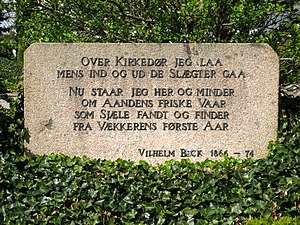
Vilhelm Beck
Mindesten for Vilhelm Beck ved Ørum Kirke.
Johan Vilhelm Beck var en dansk præst og formand for Kirkelig Forening for den Indre Mission i Danmark.